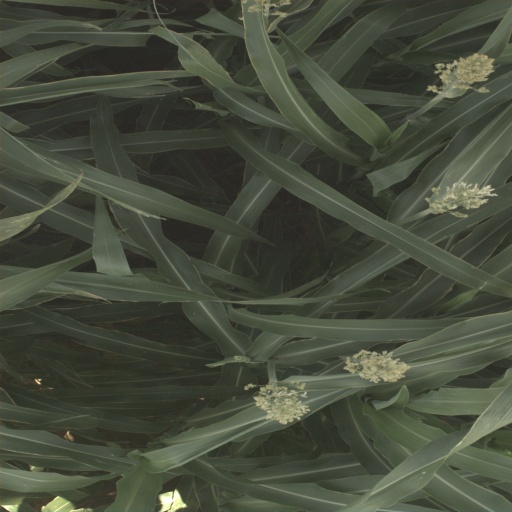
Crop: sorghum